Bosnia and Herzegovina

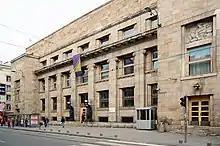
The Central Bank of Bosnia and Herzegovina in Sarajevo

As a result of the Dayton Agreement, the civilian peace implementation is supervised by the High Representative for Bosnia and Herzegovina selected by the Peace Implementation Council (PIC). The High Representative is the highest political authority in the country. The High Representative has many governmental and legislative powers, including the dismissal of elected and non-elected officials. Due to the vast powers of the High Representative over Bosnian politics and essential veto powers, the position has also been compared to that of a viceroy.